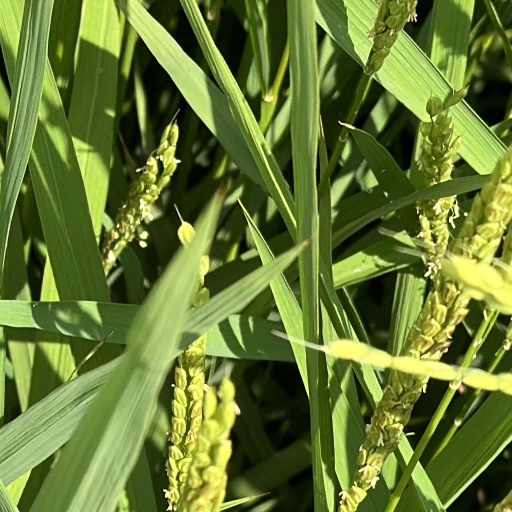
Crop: rice